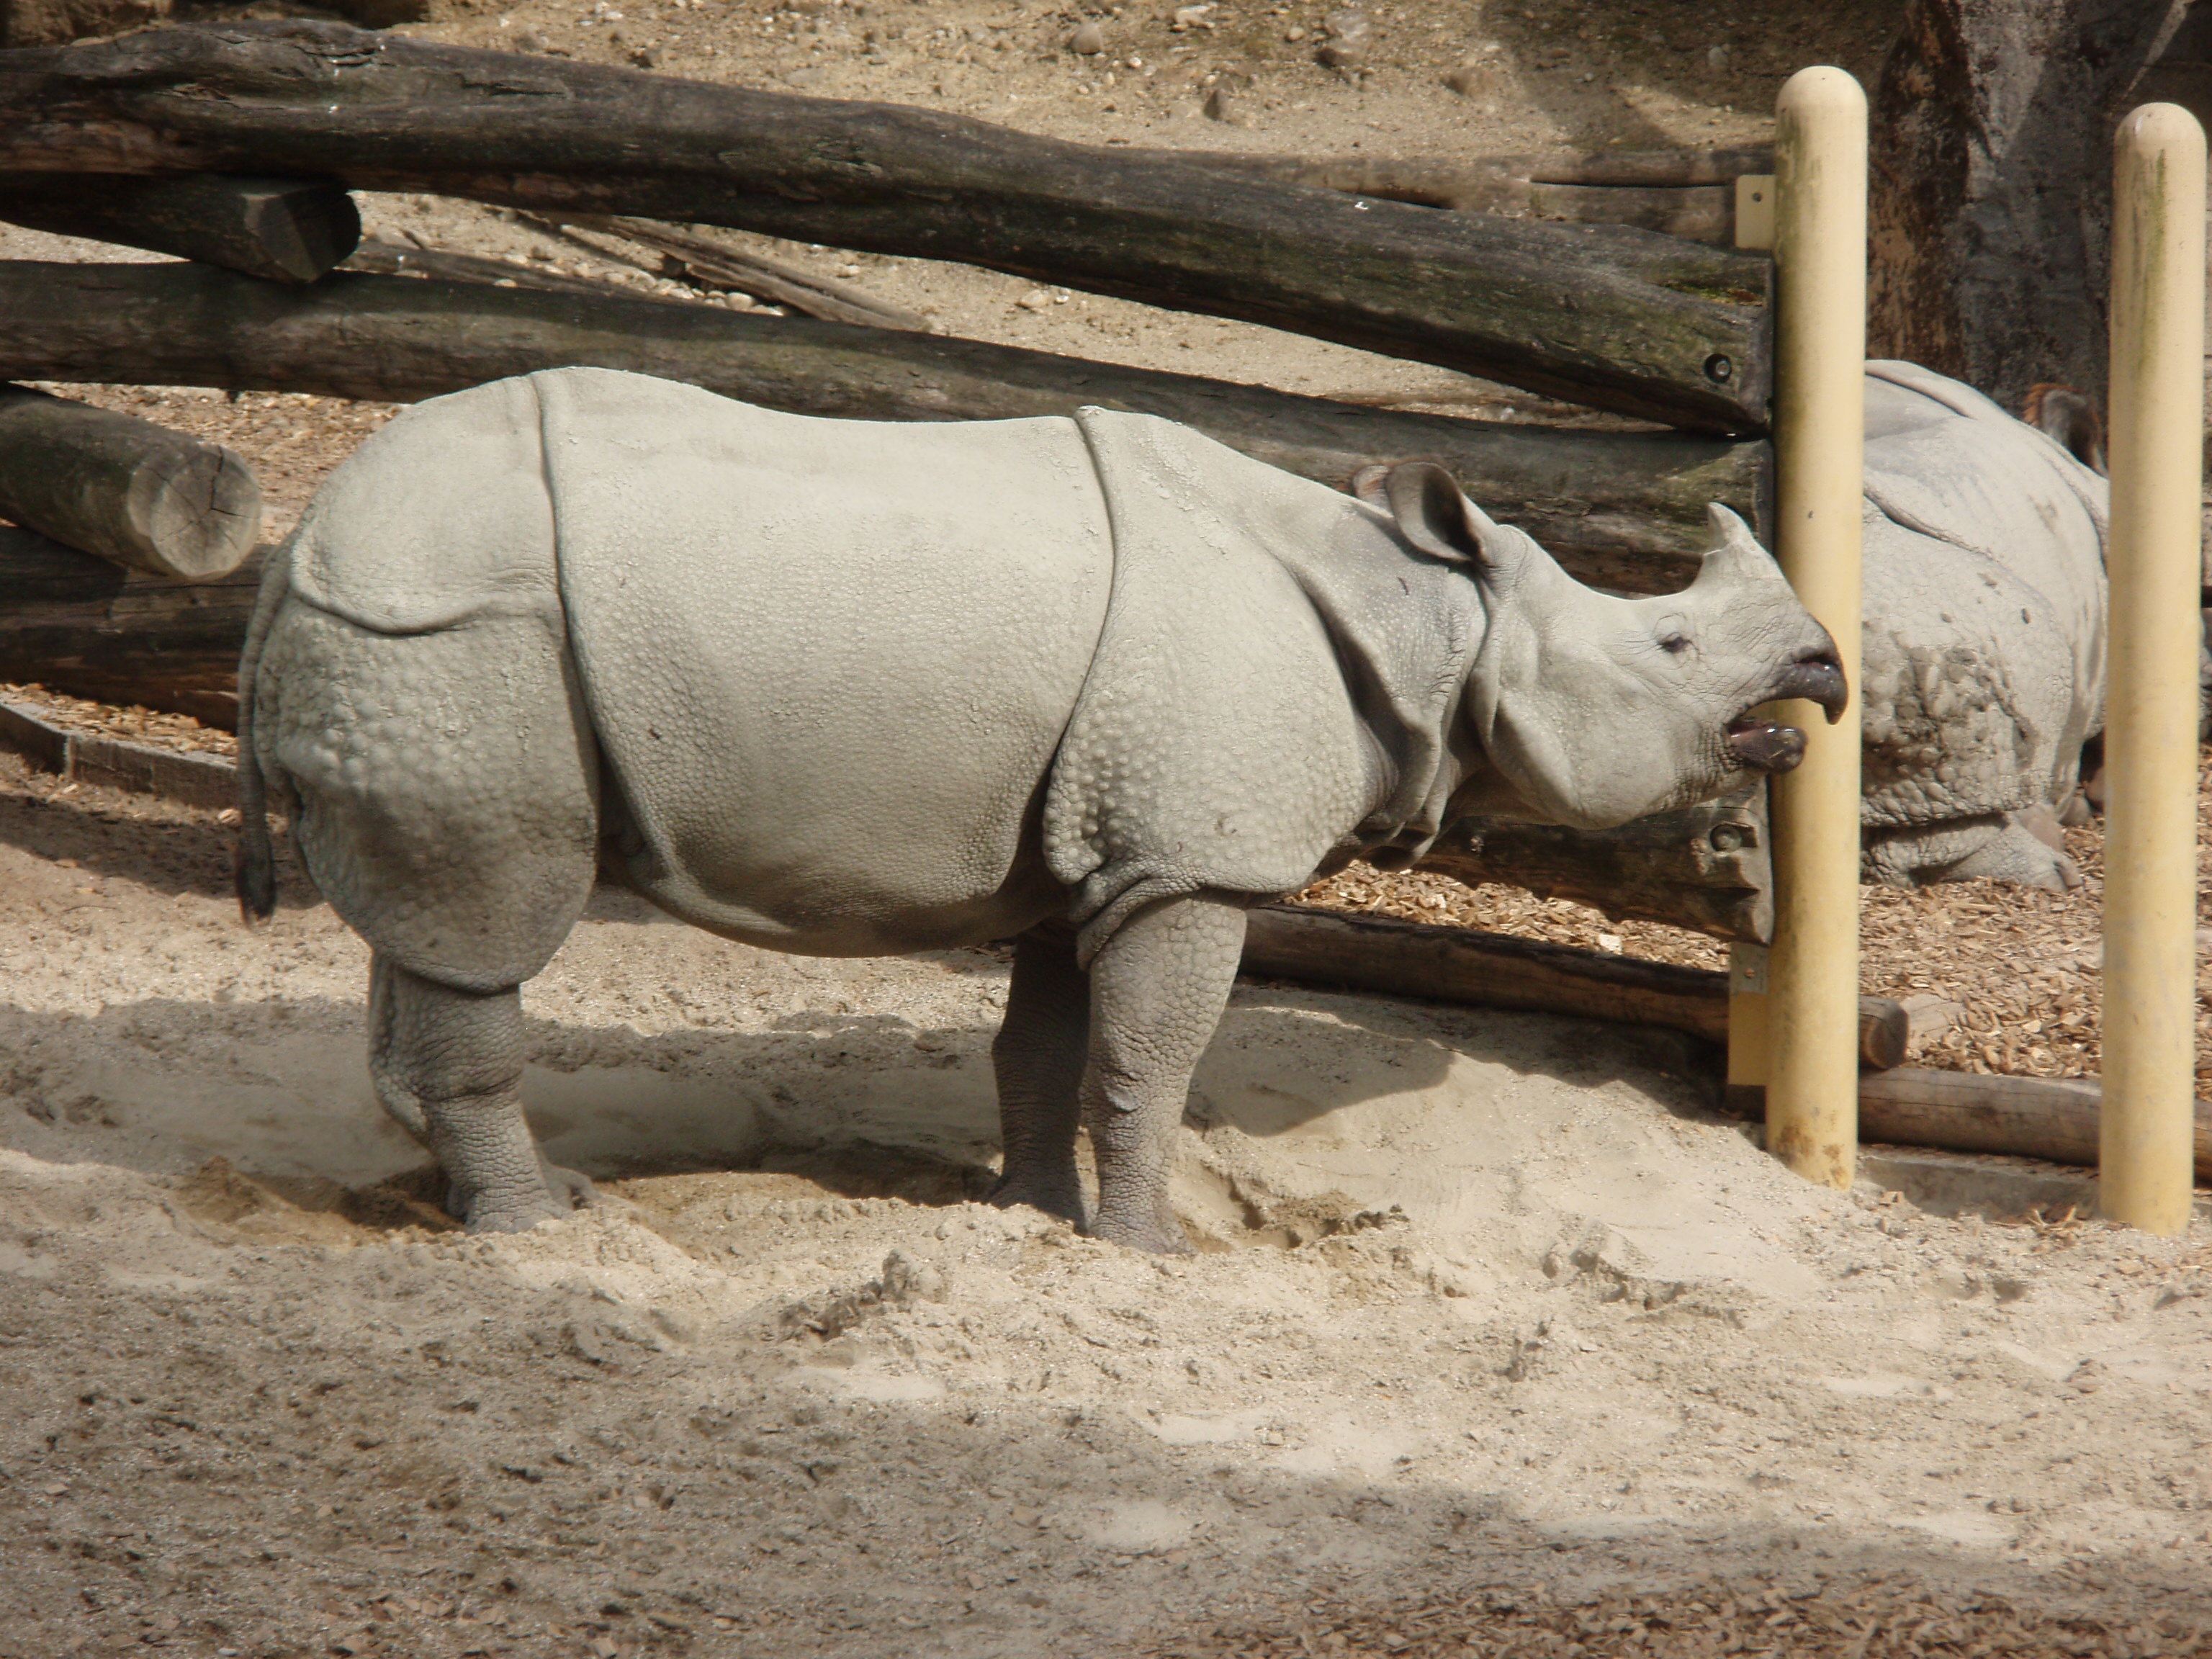
animal, wildlife, zoo, horn, africa, mammal, fauna, rhino, rhinoceros, pachyderm, black rhino, outdoor enclosures